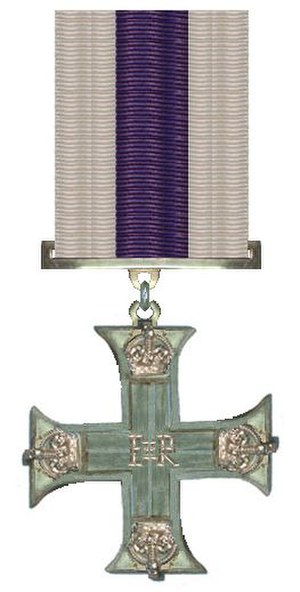
Military Cross
Military Cross.
Military Cross er den tredje højeste militærdekoration, som kan tildeles officerer og fra 1993 andre grader inden for Storbritanniens væbnede styrker, og tidligere også officerer fra andre Commonwealth-lande.